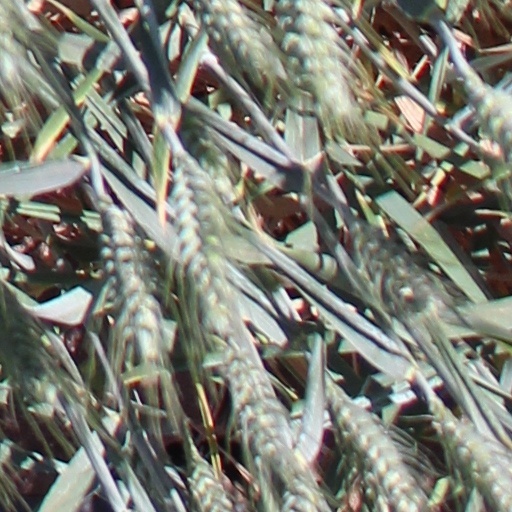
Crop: wheat